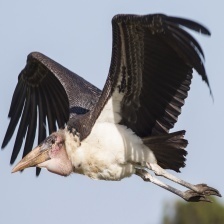
Species: MARABOU STORK
Scientific name: LEPTOPTILOS CRUMENIFER
ImageNet parent category: white_stork